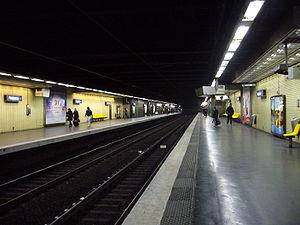
La gare de Vincennes sur la ligne A du RER d'Île-de-France.
La gare de Vincennes est une gare ferroviaire française de la commune de Vincennes.